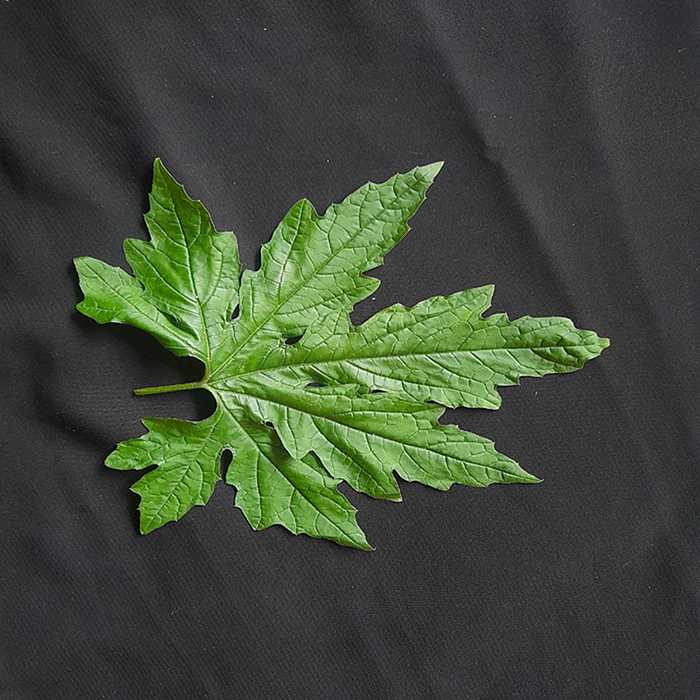
Plant: Bitter Gourd
Label: Fresh leaf